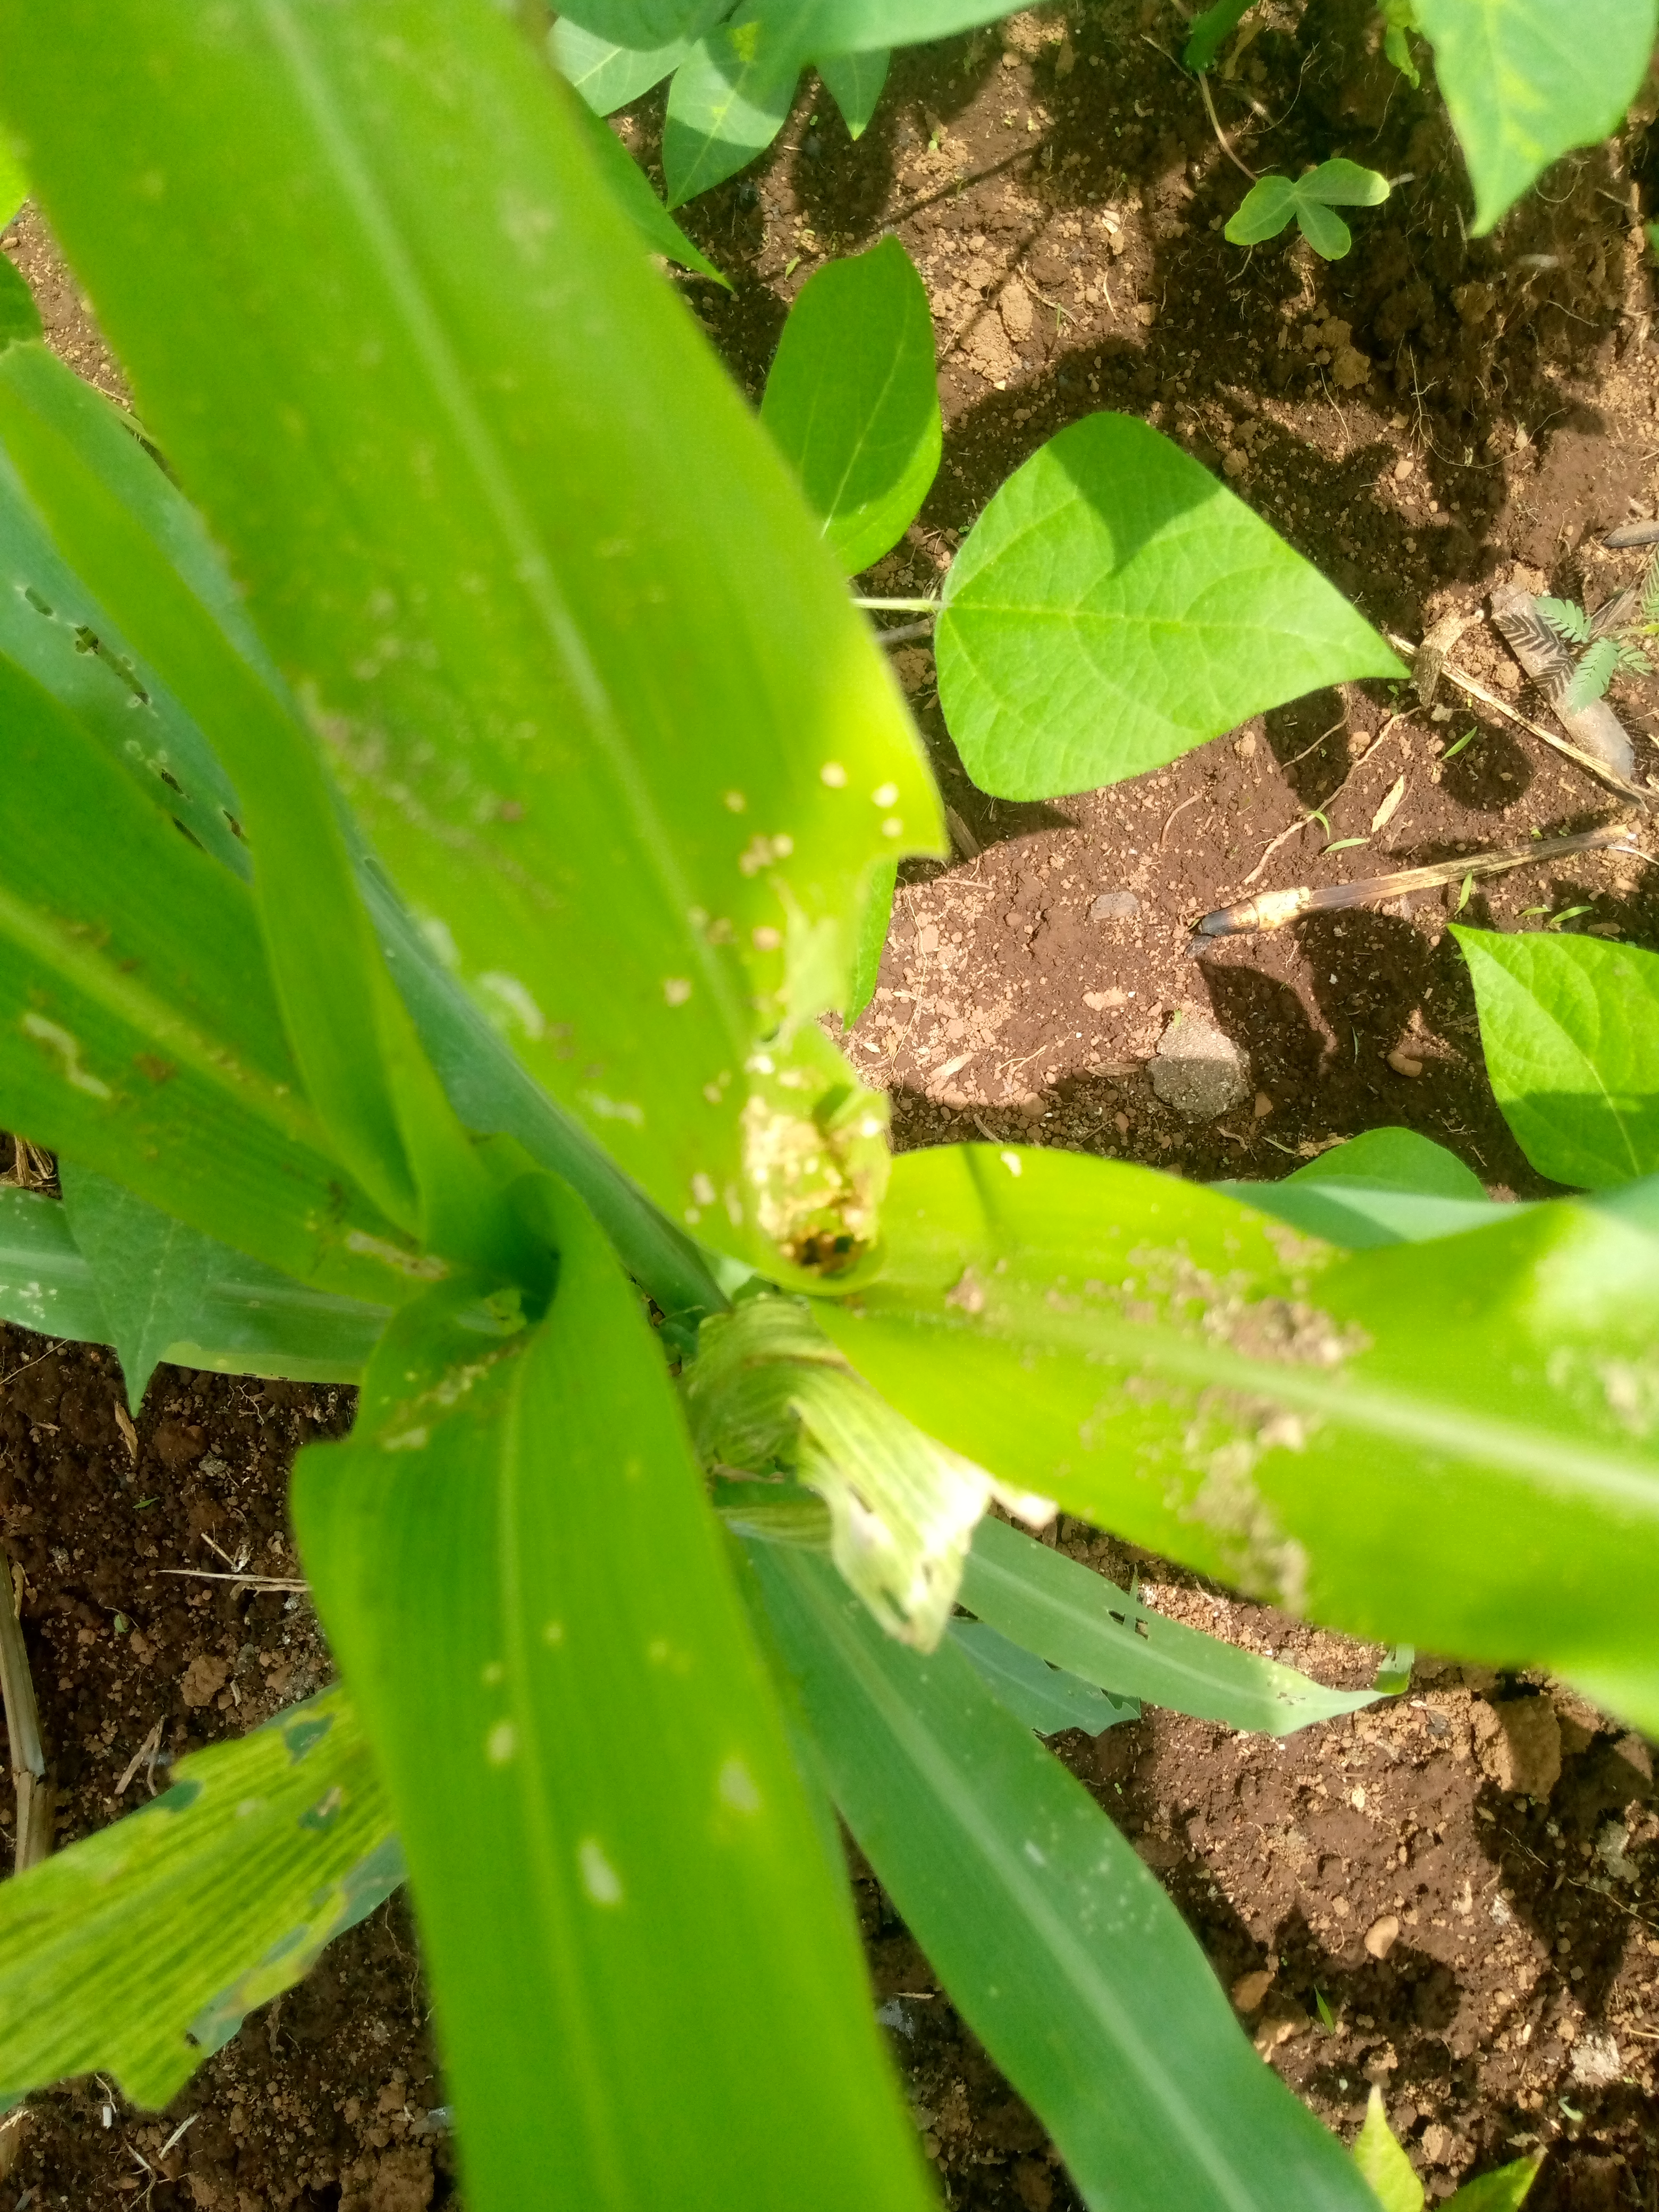
Label: spodoptera_frugiperda